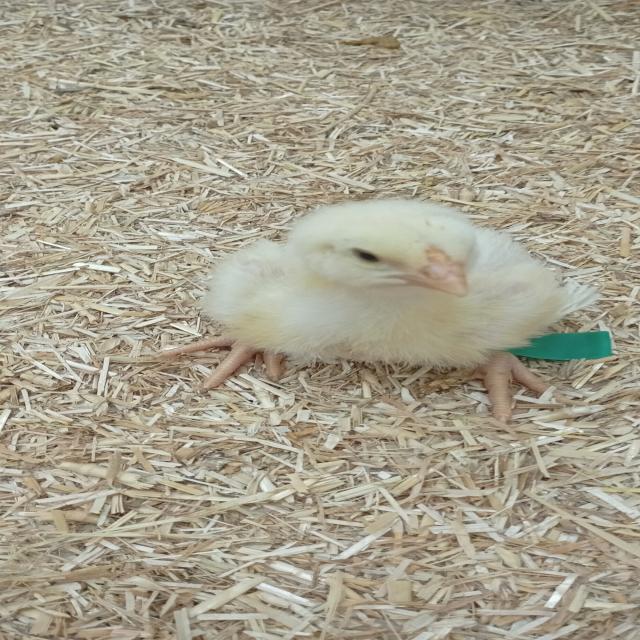
Weight: 198 g